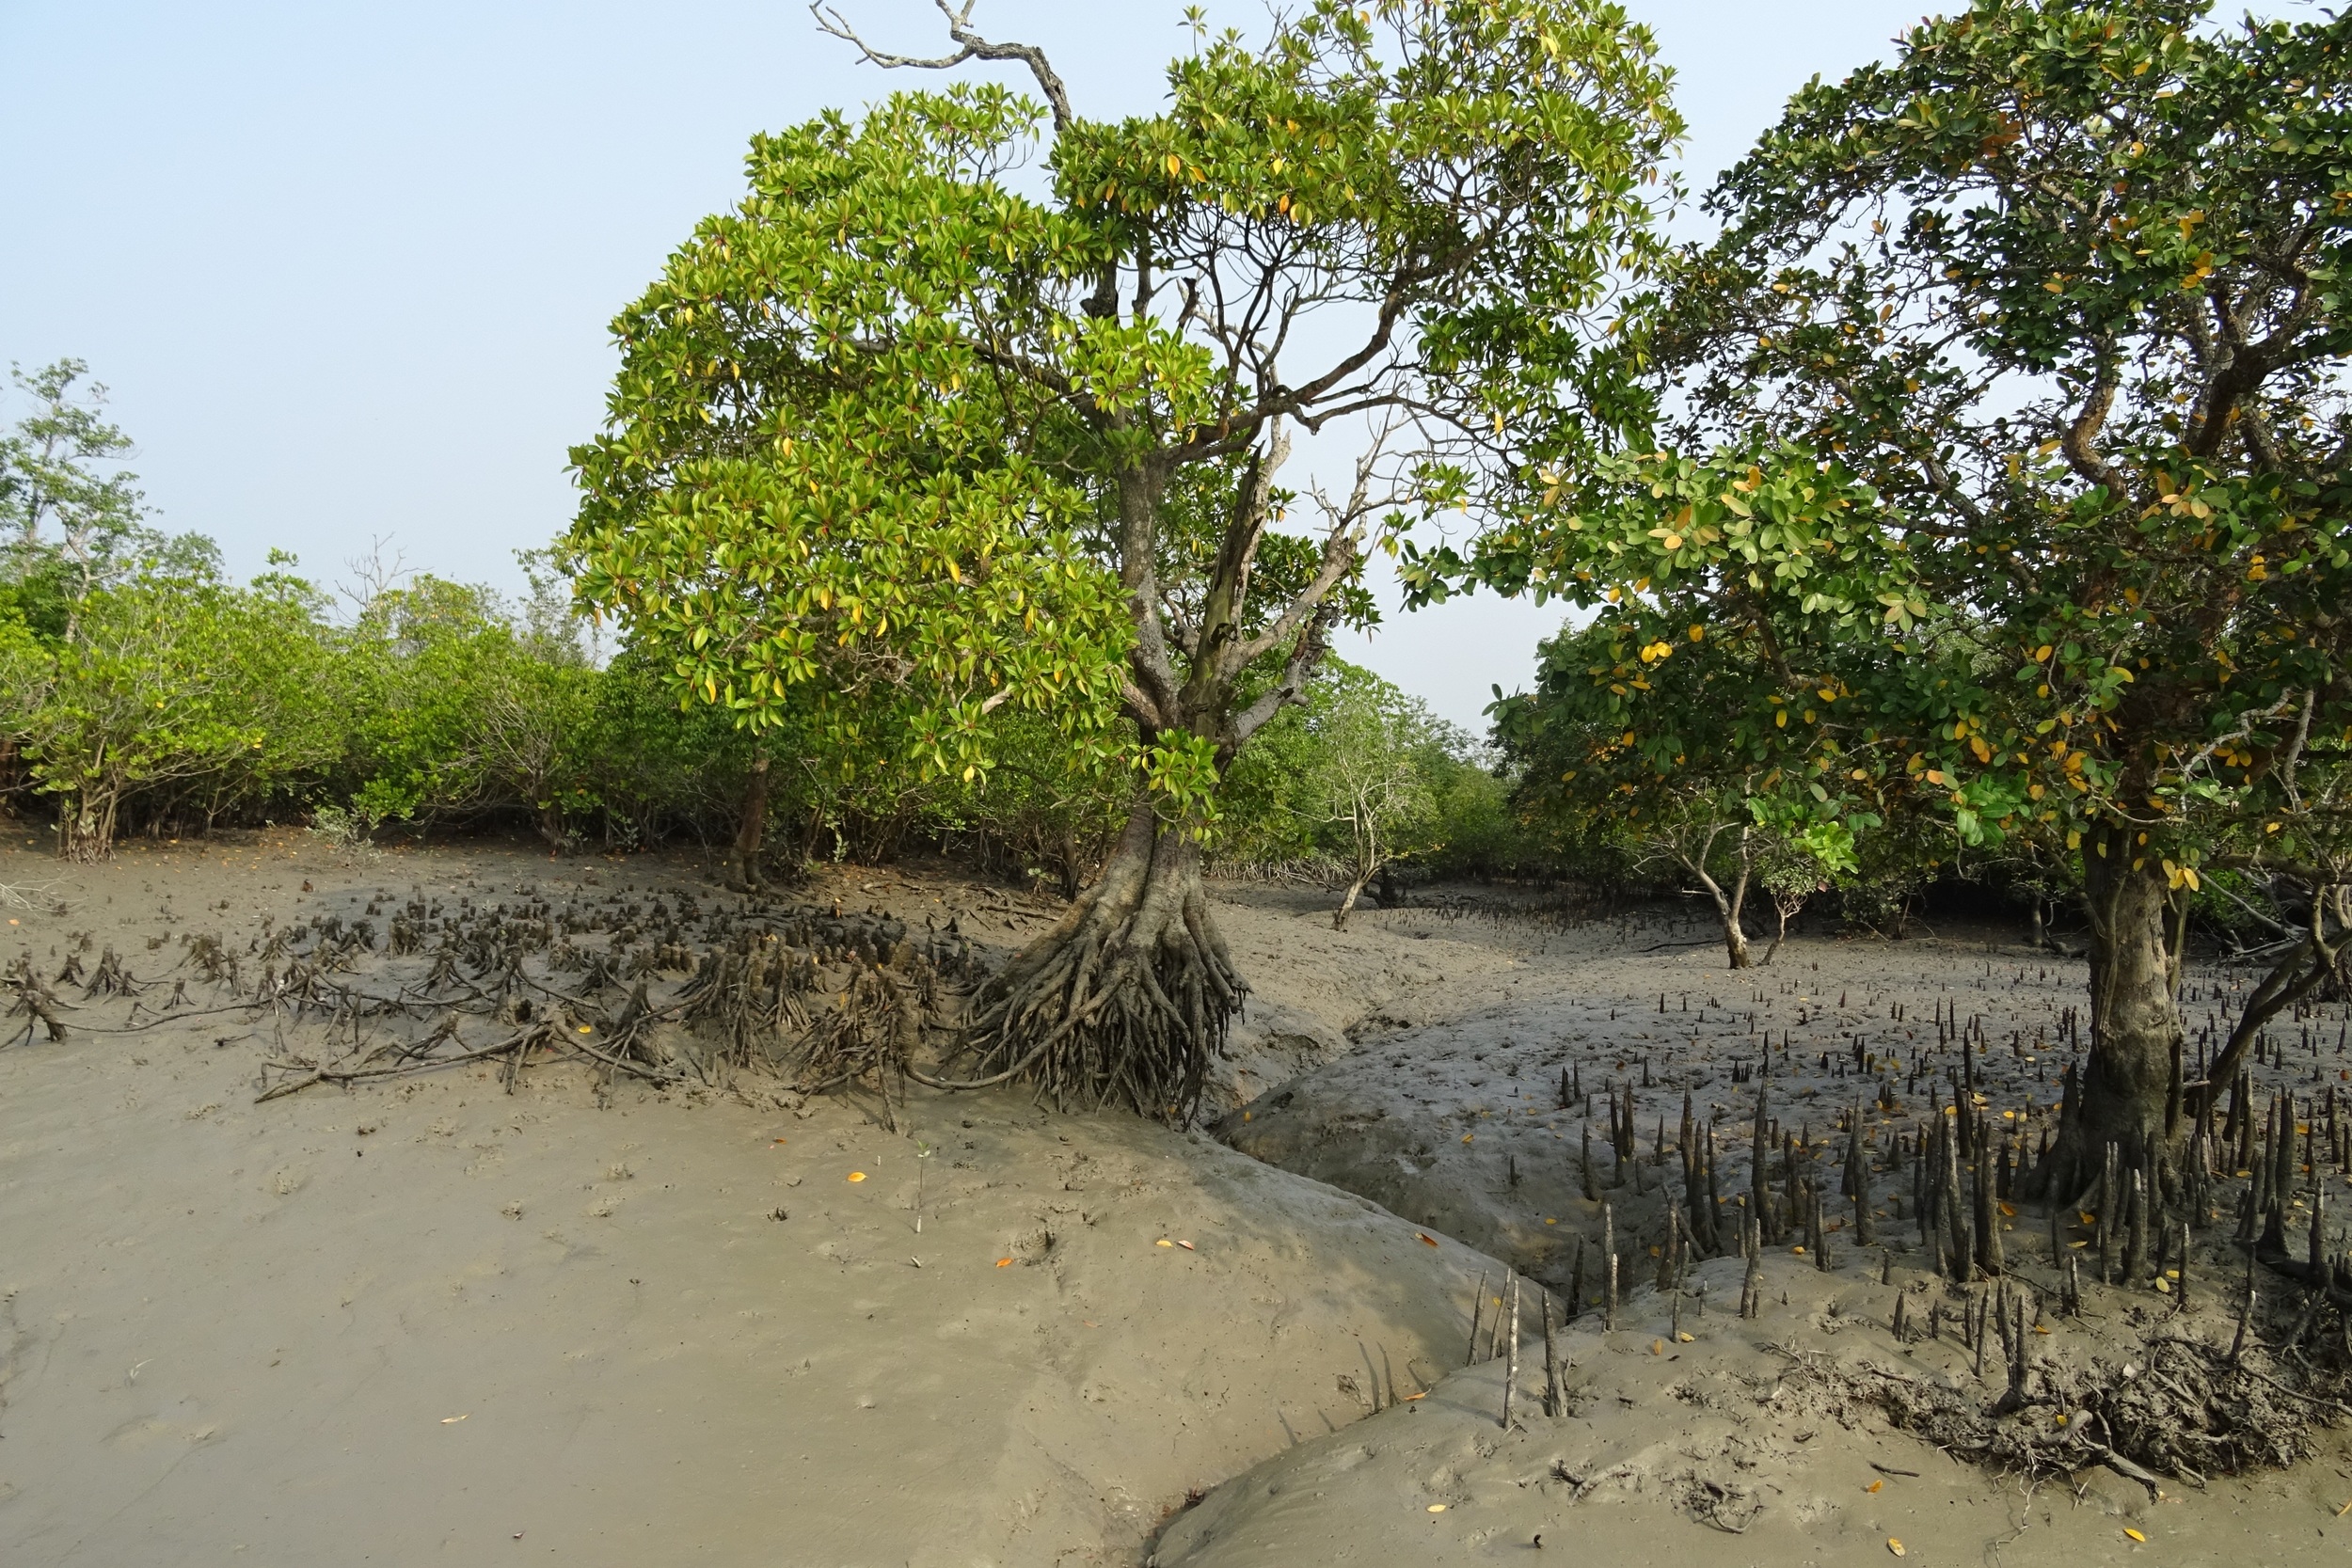
beach, tree, forest, swamp, river, jungle, flora, savanna, body of water, world heritage, wetland, unesco, india, mangroves, sundarbans, natural environment, ramsar site, aerial roots